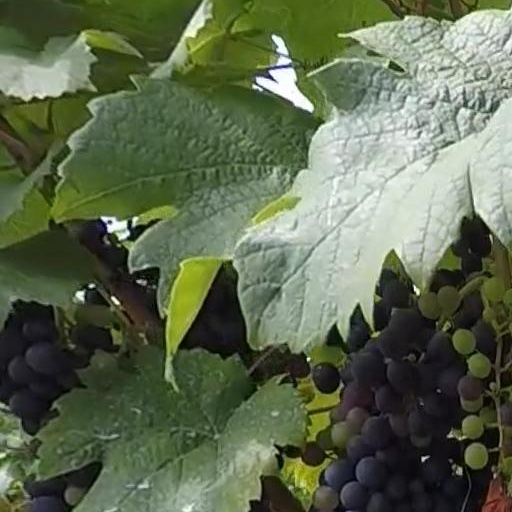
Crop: grape